White Croats

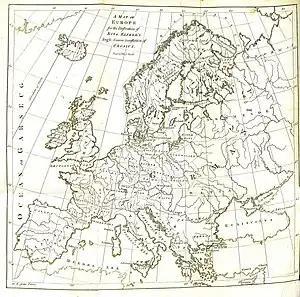
A map of Europe based on the information by Alfred the Great's work (9th century), showing "Honithi" around river Warta and Vistula in Poland, per D. Barrington and J. R. Forster & G. Forster (18th century).

Alfred the Great in his "Geography of Europe" (888–893) relying on Orosius, recorded that, ""These Moravians have, to the west of them, the Thuringians, and Bohemians, and part of the Bavarians ... to the east of the country Moravia, is country of the Wisle, and to the east of them are the Dacians, who were formerly Goths. To the north-east of the Moravians are the Dalamensan, and to the east of the Dalamensan are the Horithi, and to the north of the Dalamensan are the Surpe, and to the west of them are the Sysele. To the north of the Horithi is Mægtha-land, and north of the Mægtha-land are the Sermende even to the Rhipæan mountains"". According to Richard Ekblom, Gerard Labuda, and Łowmiański the issue with positioning in the work is present for Scandinavia while the data is accurate for the continent. Some scholars correct the north-east position of Dalamensan to north-west. Sysele are the Siusler-Susłowie, one of the Sorbian tribes. The location of Croats is usually interpreted to be East of Czechia around river Eastern Neisse or Upper Vistula in Poland, or possibly around Elbe in Czechia. Their location does not necessarily mean their whole territory, it could enter it from the direction of the east, as Alfred evidently did not know well Slavic borders to the East. According Łowmiański, with the fact that the Frankish chronicles do not mention Croats, while Silesian Croats are a historiographical construction without evidence in historical sources, it indicates that the Croats lived around river Vistula in southern Poland exactly south of Mazovia. In southern and southeastern Poland are usually placed tribes of Vistulans and Lendians, which Łowmiański and Tadeusz Lehr-Spławiński considered as tribes of Croats after happened a division of the Croatian tribal alliance in the 7th century, but other scholars disagree with the identification of Vistulans and Lendians with the Croats.